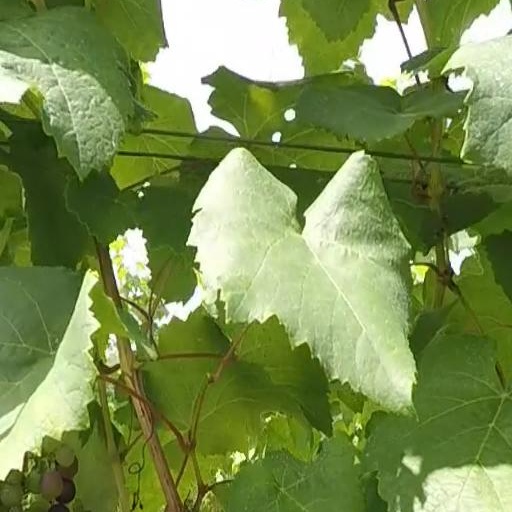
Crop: grape